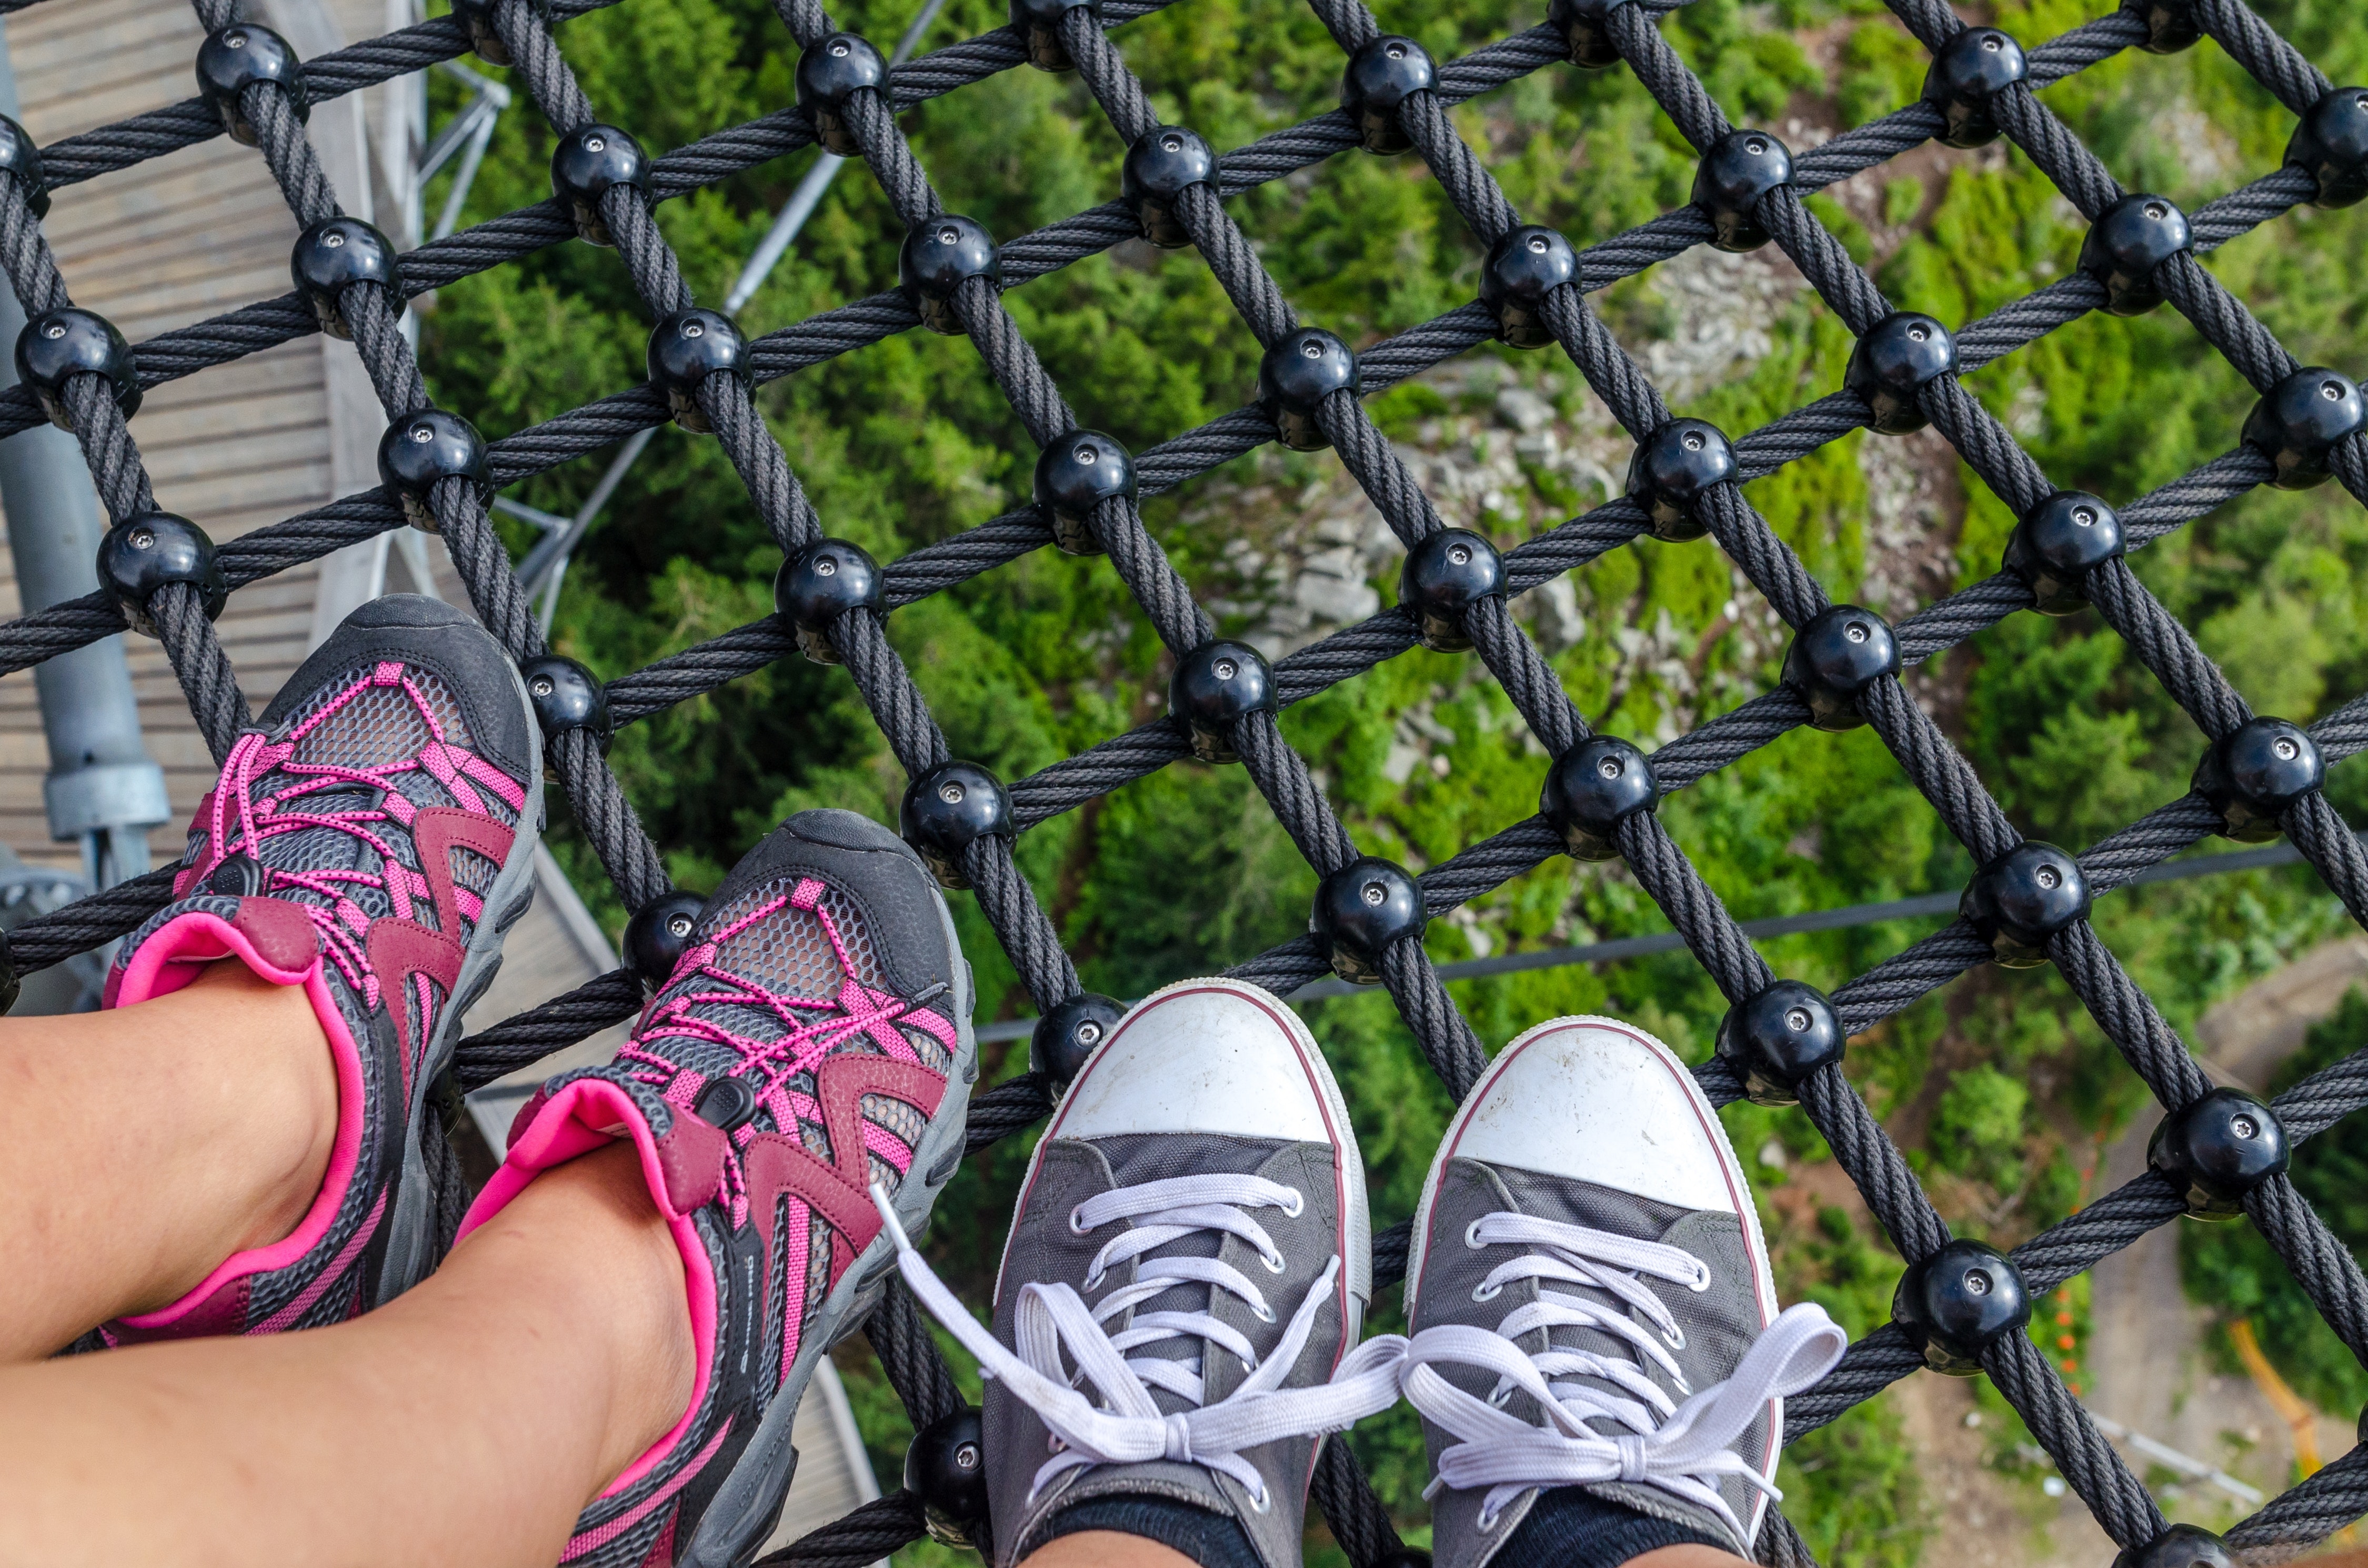
footwear, grass, shoe, leg, foot, human leg, plant, athletic shoe, nike free